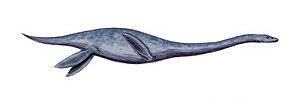
Mauisaurus est un genre de Plesiosauroidea de la famille des Elasmosauridae. Il vivait au Crétacé supérieur dans les eaux de l’actuelle Nouvelle-Zélande.
Cette liste de Plésiosaures est une liste complète des différents genres classés dans l'ordre des Plesiosauria, en excluant les termes vernaculaires. Cette liste inclut tous les genres reconnus et acceptés, mais aussi les genres aujourd'hui considérés comme invalides, douteux, ou qui ne sont pas formellement publiés, ainsi que les « synonyme Junior » et les genres qui ne font plus partie des Plésiosaures.